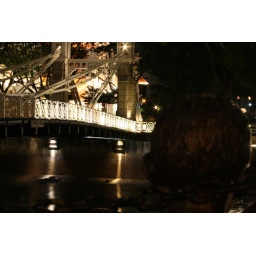
iron boy looking to cross over